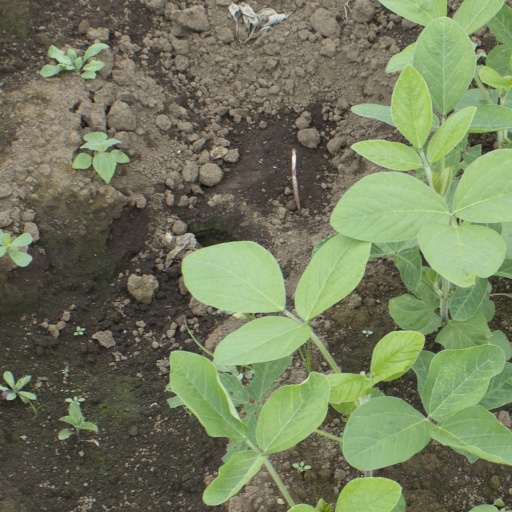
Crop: soybean